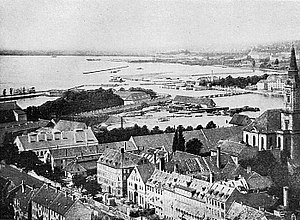
Kalveboderne
Kalveboderne set fra tårnet af Vor Frelsers Kirke omkring 1872.
Kalveboderne er betegnelsen for farvandet mellem Sjælland og Amager fra Sjællandsbroen i nord til Kalvebodbroerne i syd. Historisk set regnedes også strædet ved Slotsholmen og Christianshavns Vold med til Kalveboderne, og stednavnet Kalvebod Brygge er et levn fra denne oprindelige, bredere brug.